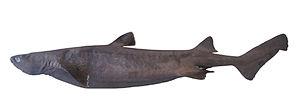
Les laimargues forment une famille de petits requins de l'ordre des Squaliformes.
Les Squaliformes constituent un ordre de requins.